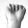
ASL letter: A